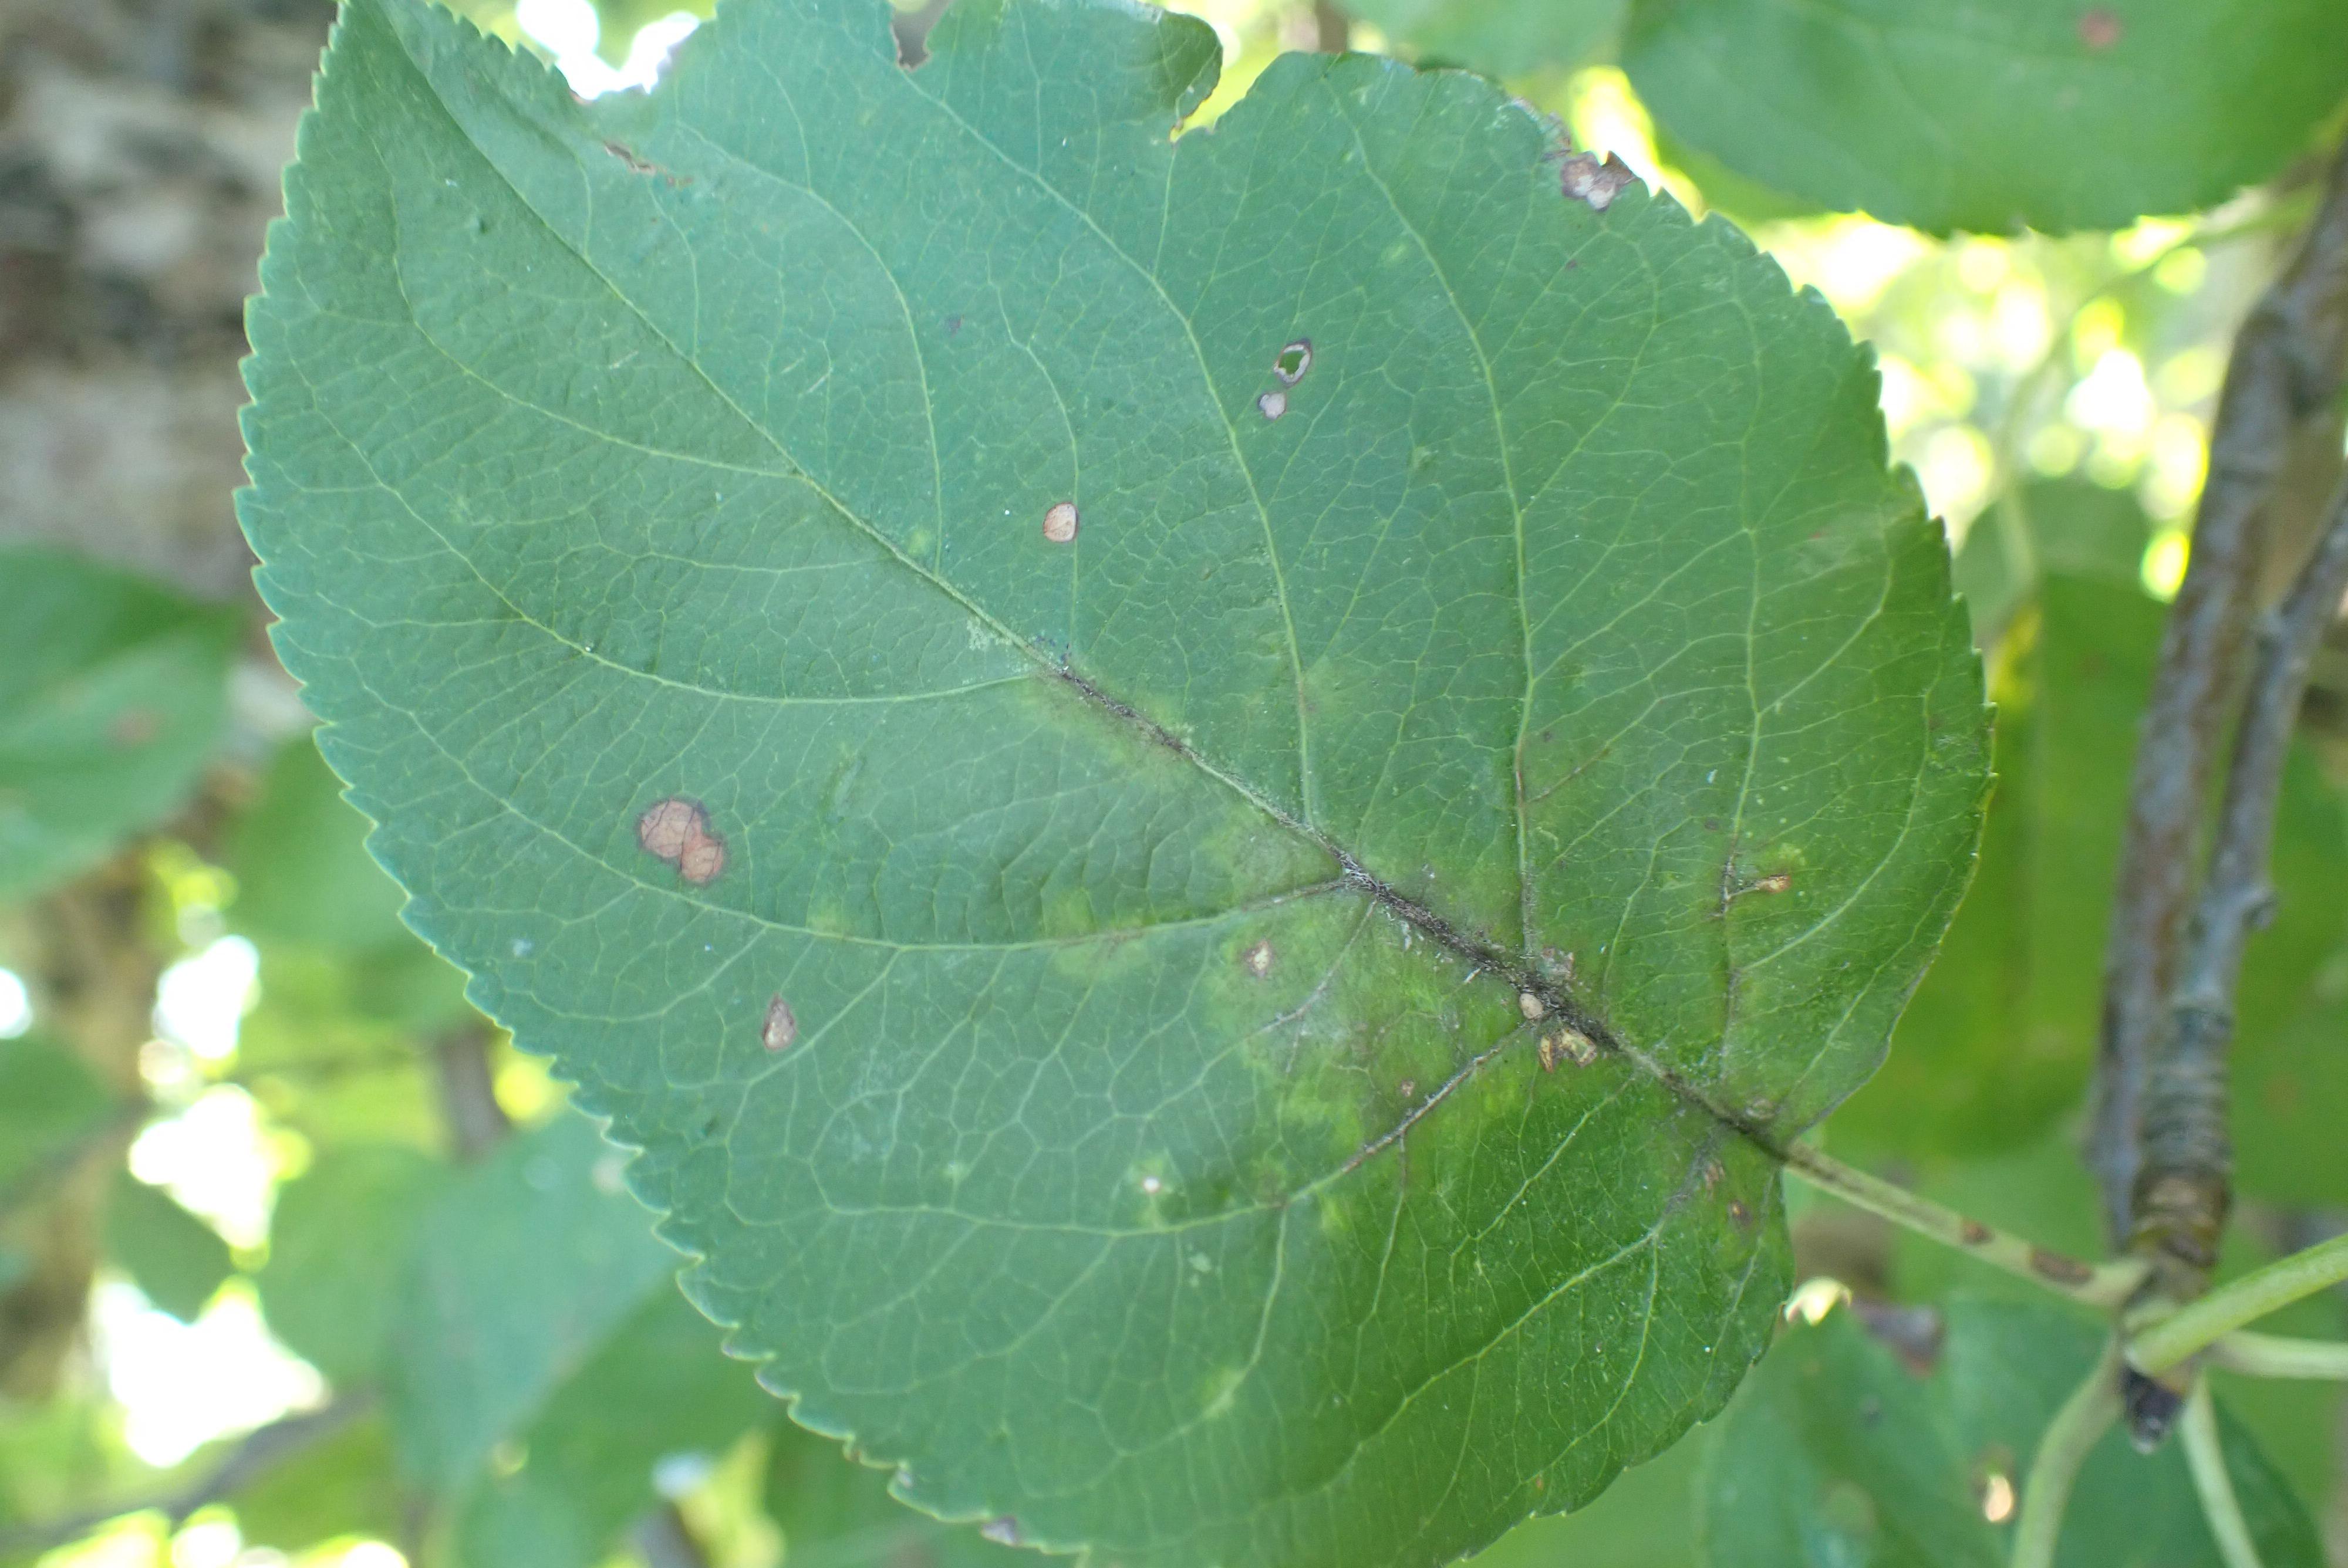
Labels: scab, frog_eye_leaf_spot